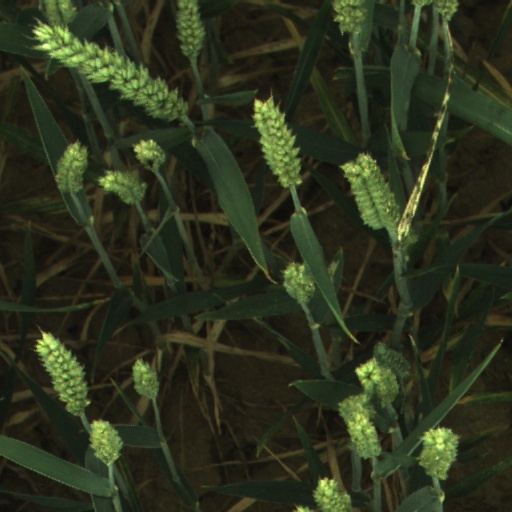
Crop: wheat